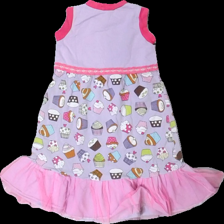
View: back
Type: Dress
Category: Children
Brand: Missing
Colors: Pink, Brown, White, Multicolor
Material: 100% cotton
Pattern: Other
Cut: Regular, C-collar
Season: All
Stains: Minor
Damage: Stains
Damage location: top center
Damage 2: Stains
Damage 2 location: bottom center
Damage 3: Torn Lace
Damage 3 location: bottom center
Price range: <50
Recommended usage: Export
Comment: Washed out